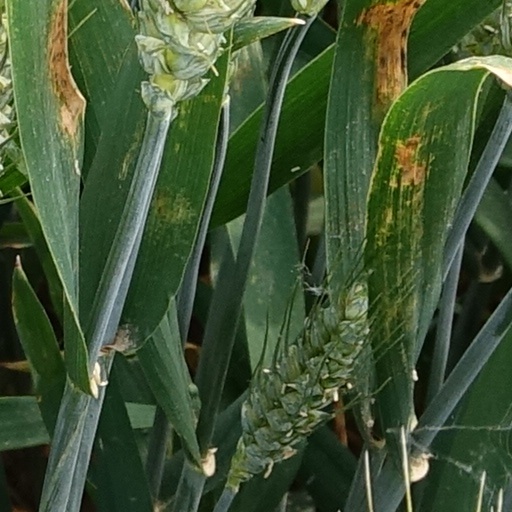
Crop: wheat